Talyllyn (locomotive)

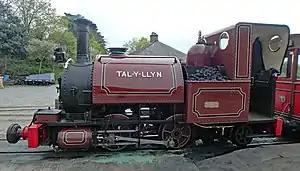
"Talyllyn" at Tywyn Wharf Station in 2017

Talyllyn is a narrow gauge steam locomotive. It was built by Fletcher, Jennings & Co. in 1864 and is one of the oldest locomotives still in active service. It was delivered to the Talyllyn Railway on 24 September 1864 and continues to run on the railway.